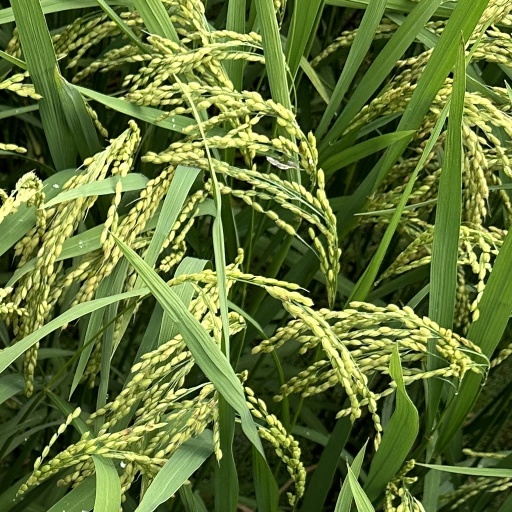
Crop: rice